Bordeaux wine

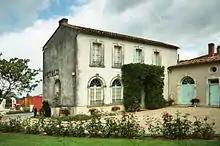
Château Pétrus in Pomerol

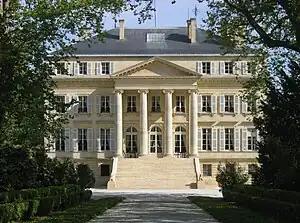
Château Margaux

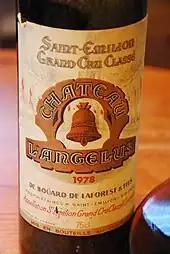
Saint-Émilion Château l'Angélus 1978

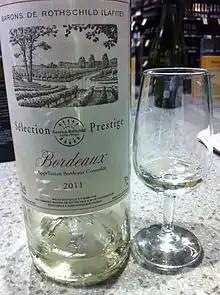
Bordeaux dry white

The Bordeaux wine region is divided into subregions including Saint-Émilion, Pomerol, Médoc, and Graves. The 60 Bordeaux appellations and the wine styles they represent are usually categorized into six main families, four red based on the subregions and two white based on sweetness: